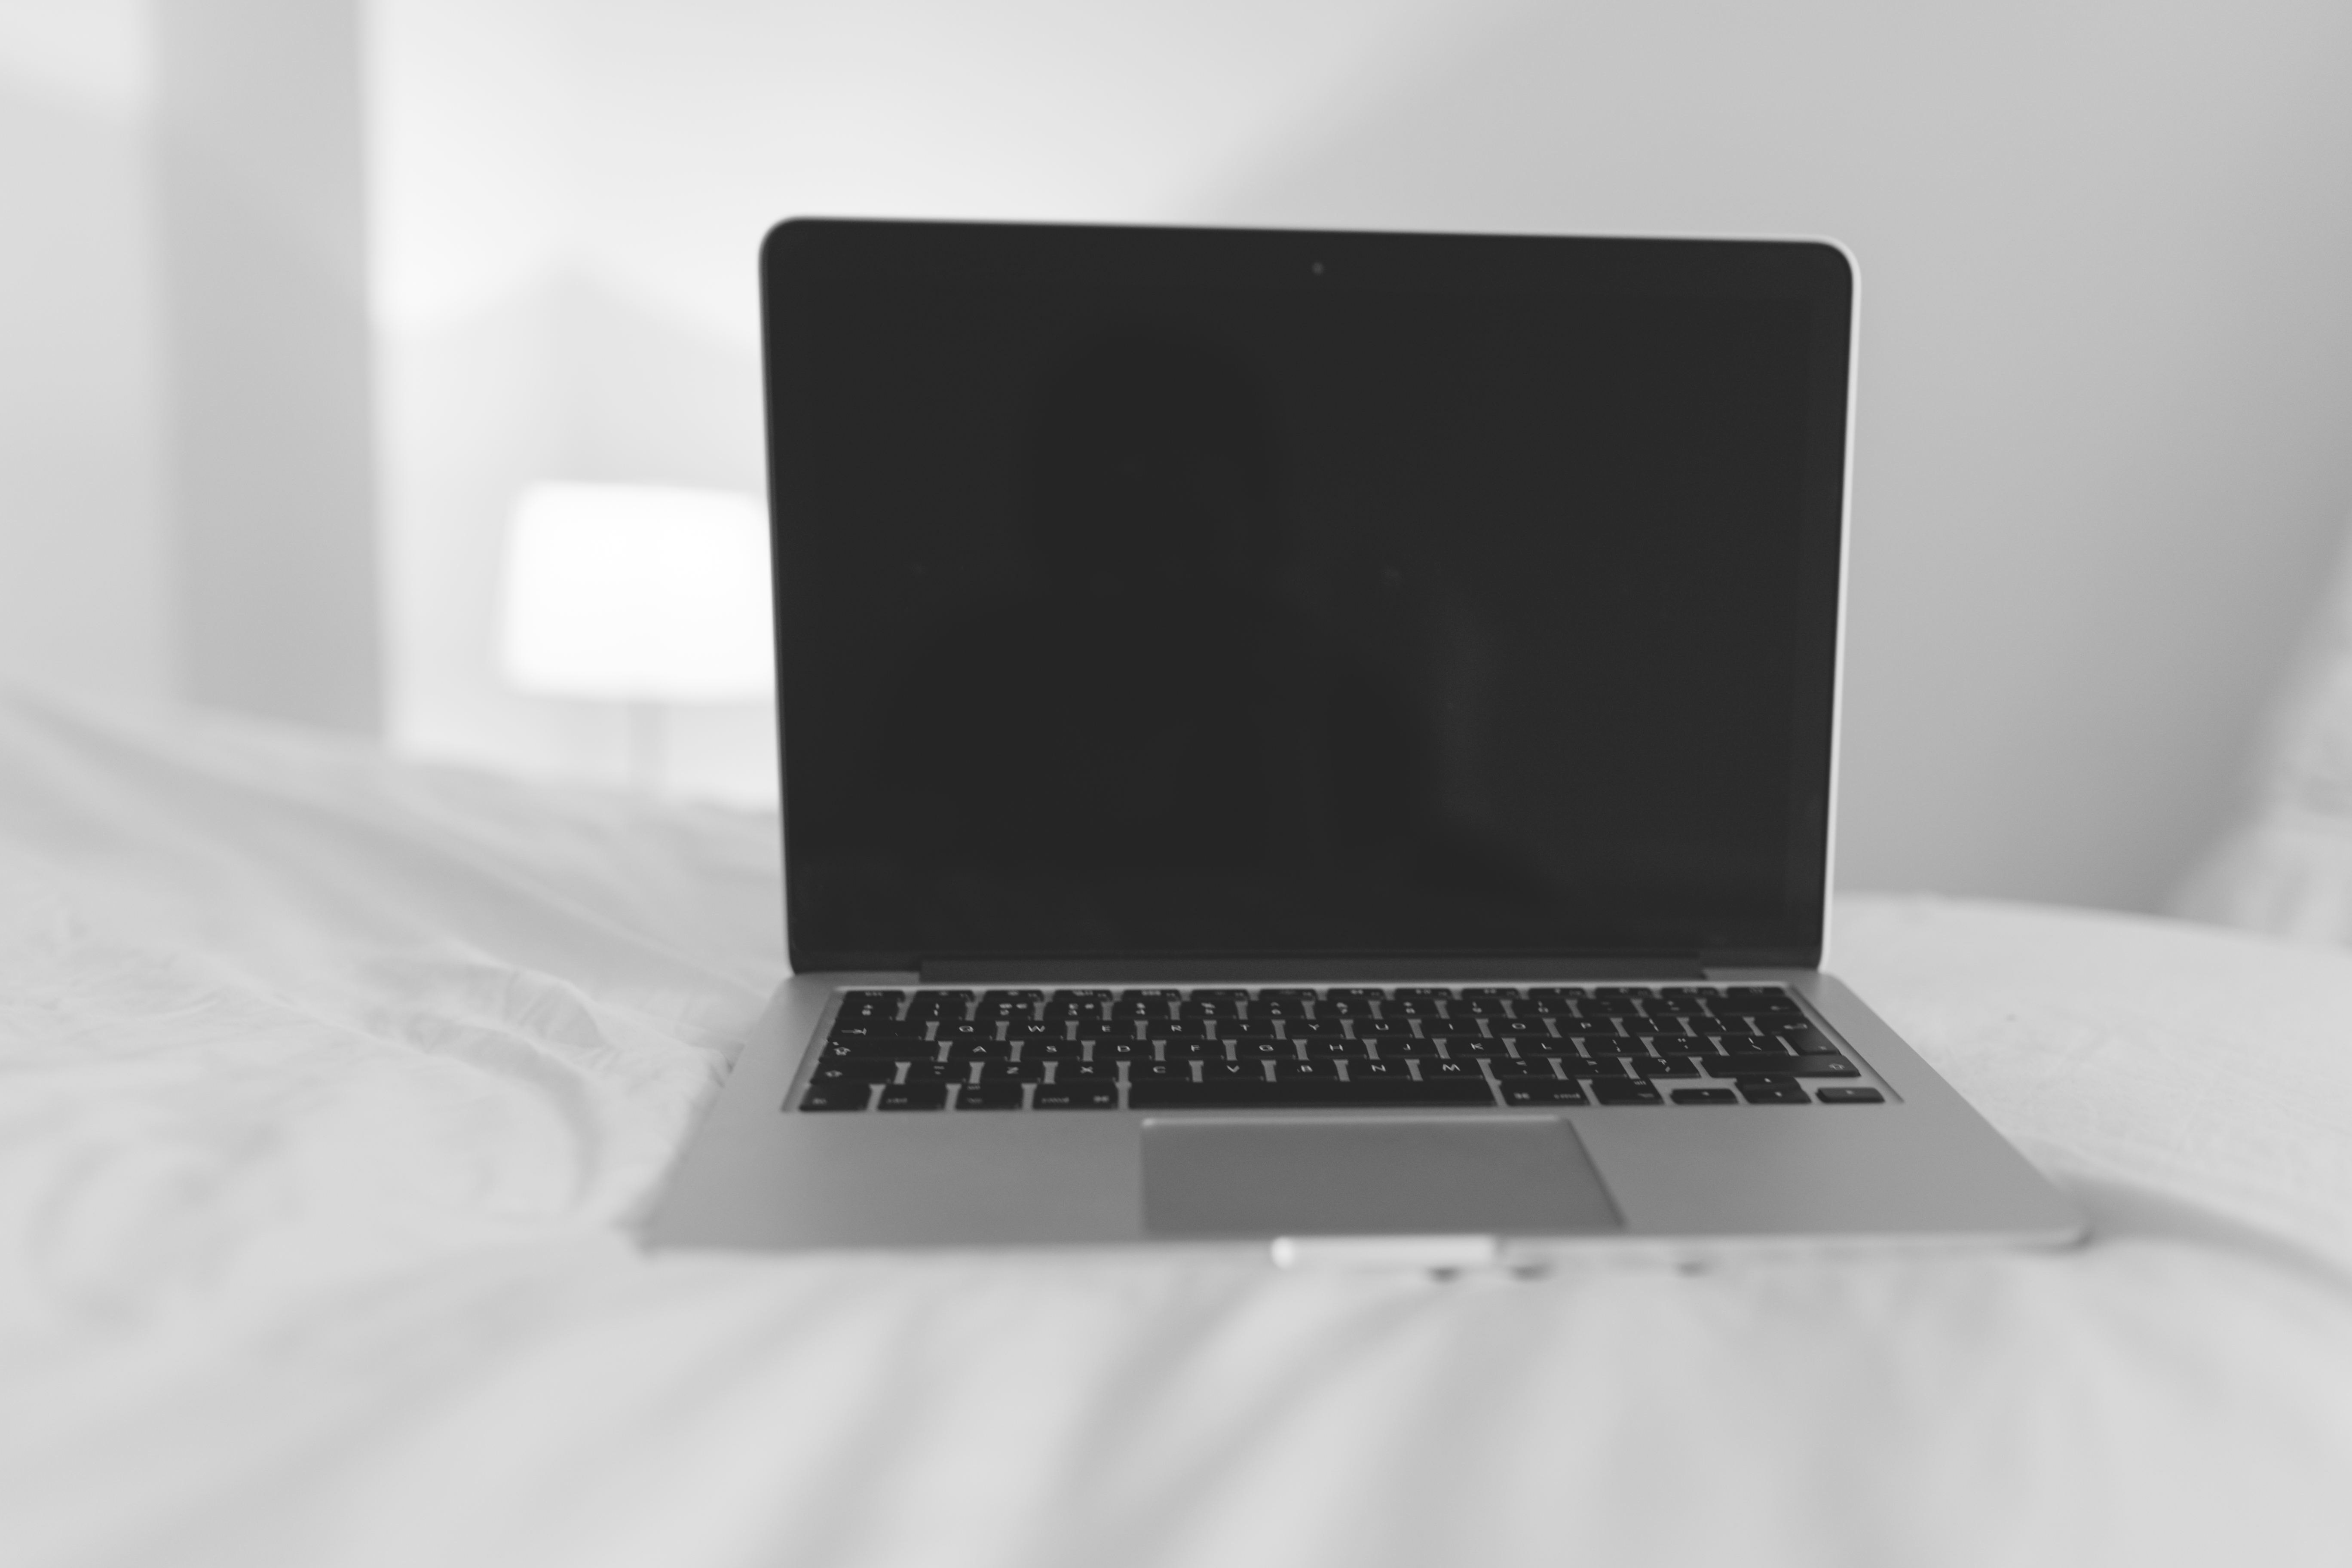
laptop, notebook, computer, macbook, technology, furniture, bed, multimedia, mockup, netbook, electronic device, computer hardware